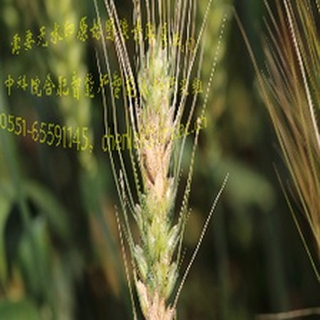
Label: wheat_fusarium_head_blight